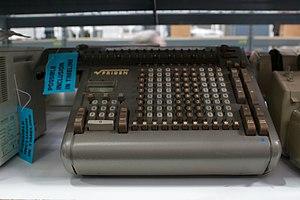
Dans l'histoire de la géographie, la révolution quantitative est parfois considérée comme l'un des quatre tournants majeurs de la géographie moderne, les trois autres étant le déterminisme environnemental, la géographie régionale et la géographie critique. L'argument principal de la révolution quantitative est qu'il conduit au passage d'une géographie descriptive à une géographie nomothétique. La révolution quantitative a eu lieu durant les années 1950 et 1960, et a marqué un changement rapide de la méthode dans la recherche en géographie, depuis la géographie régionale vers une science de l'espace.